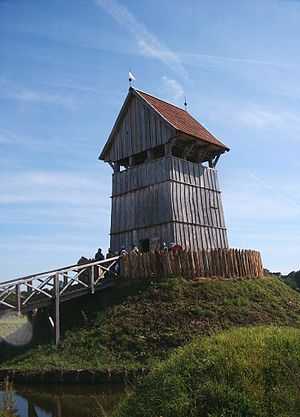
Motte-and-bailey / Konstruktion
Rekonstruktion af Turmhügelburg, en borg af typen motte-and-bailey i Lütjenburg, Slesvig-Holsten i Tyskland.
Motte-and-bailey er en engelsk betegnelse på en primitiv form for borg, som står på en jordhøj og er beskytte af en palisade. Mange af dem blev bygget i England, Irland og Frankrig i 1000- og 1100-tallet som en enkel og billig beskyttelse mod mindre angreb. Normannerne brugte dem for at holde på de landområder, de okkuperede efter invasionen af England i 1066.